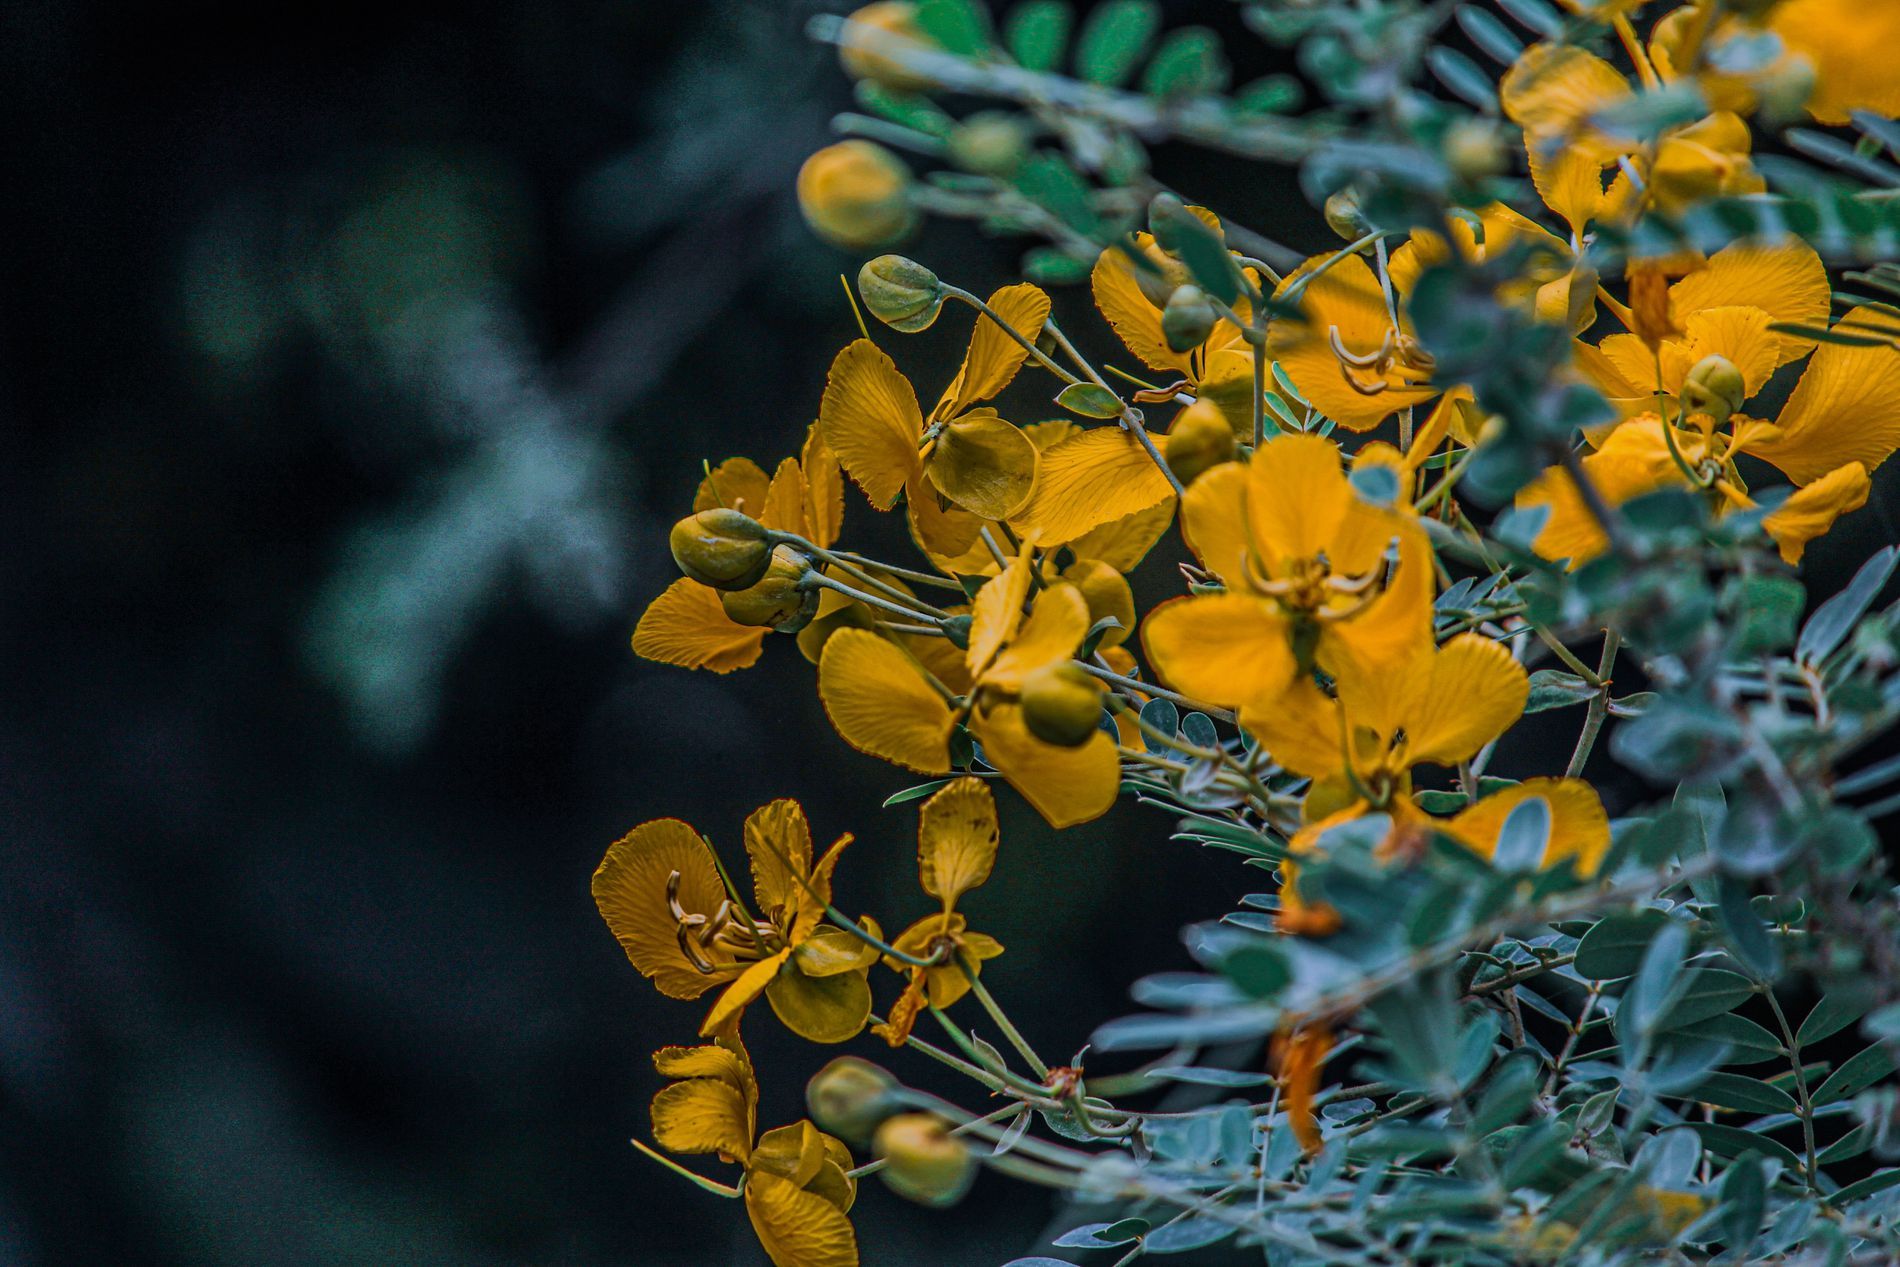
Senna artemisioides.
The picture features a group of blooming yellow flowers against a green background made up of leaves. Some buds are also visible.
Taken at eye level in soft lighting, this photograph shows blooming yellow flowers. The blurry dark background highlights the texture and details of the flowers. The natural color palette is evident because of the yellow and green contrast, giving an outdoor spring atmosphere.
Labels: Flower, Plant, Leaf, Pollen, Petal, Vegetation, Bud, Sprout, Acanthaceae, Daffodil, Plants, Background, Buds, Senna artemisioides
Camera: Canon Canon EOS 1200D
Lens: EF-S55-250mm f/4-5.6 IS II
Aperture: F5.6
Exposure: 1/200 sec
ISO: 100
Focal length: 250